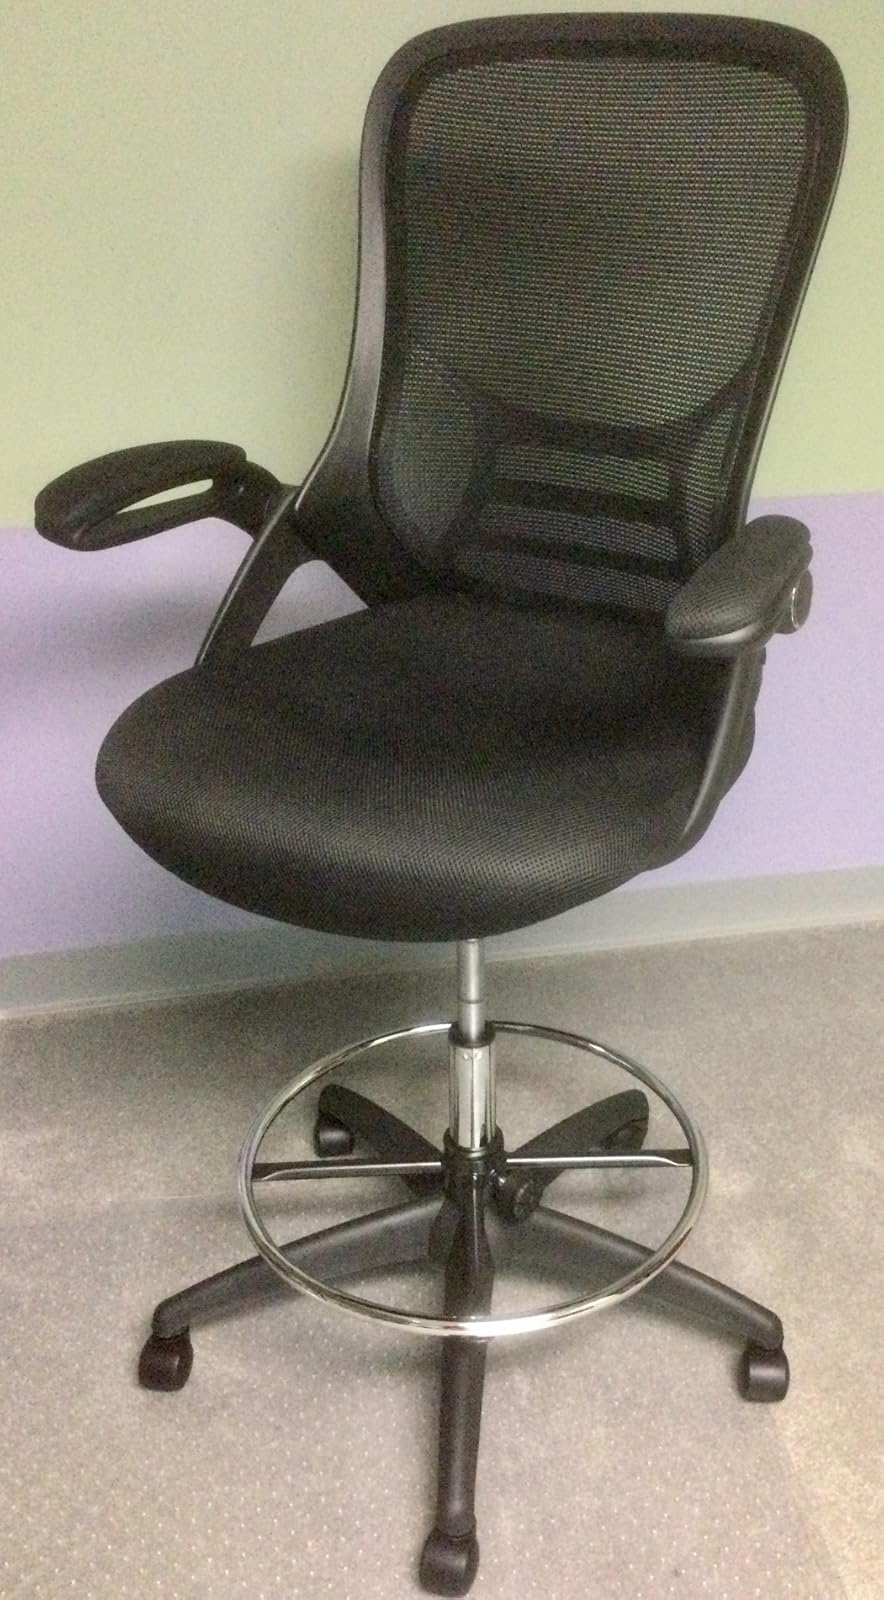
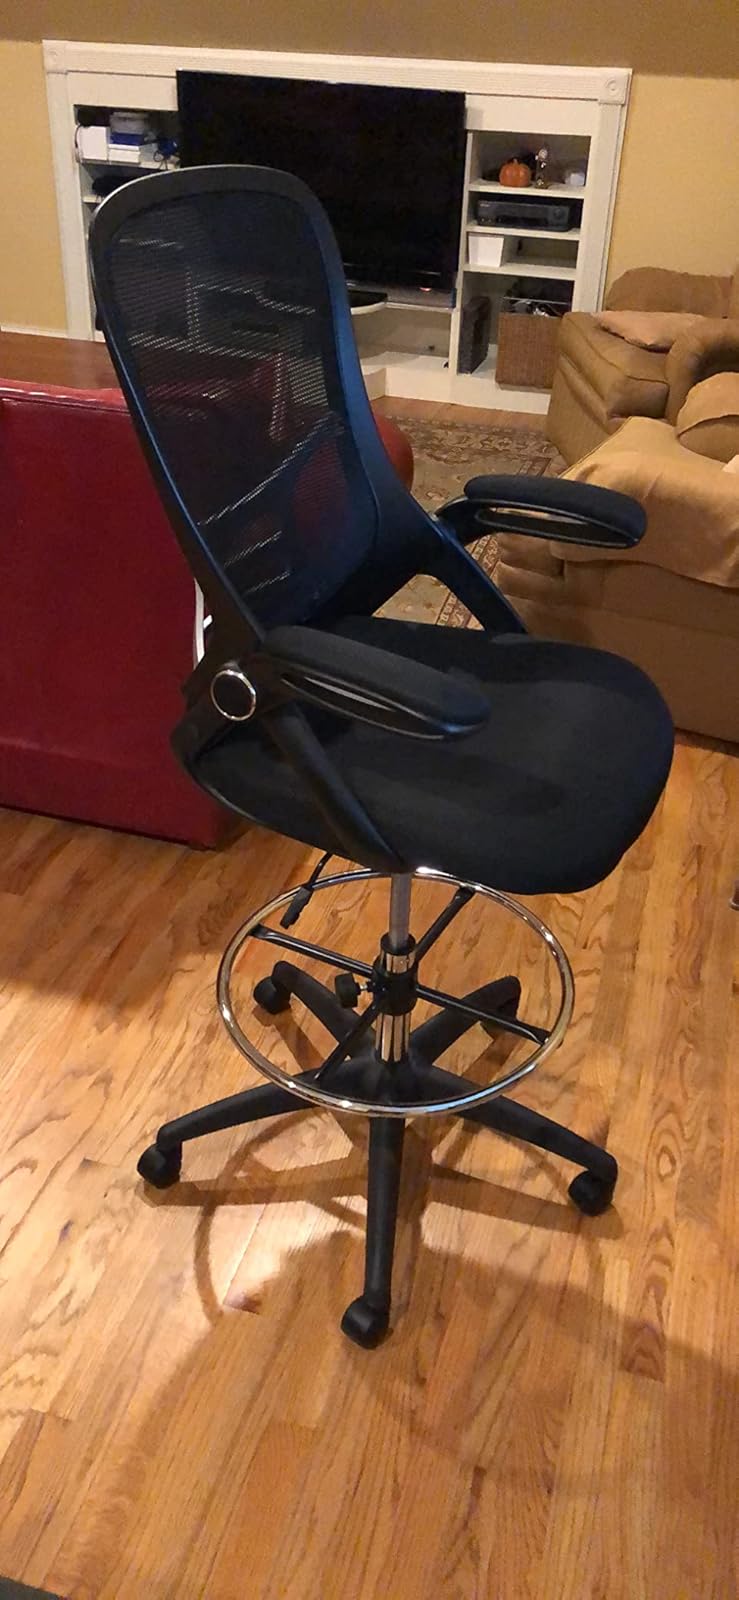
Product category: items_chair
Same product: yes